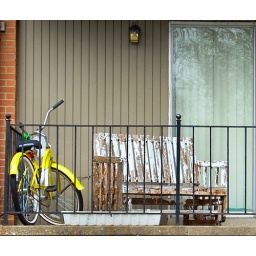
Nice yellow bicycle and bench on the patio of an apartment building near the Clinton River trail.Sterling Heights, Michigan